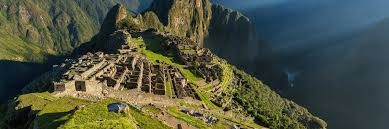
Landmark: Machu Picchu